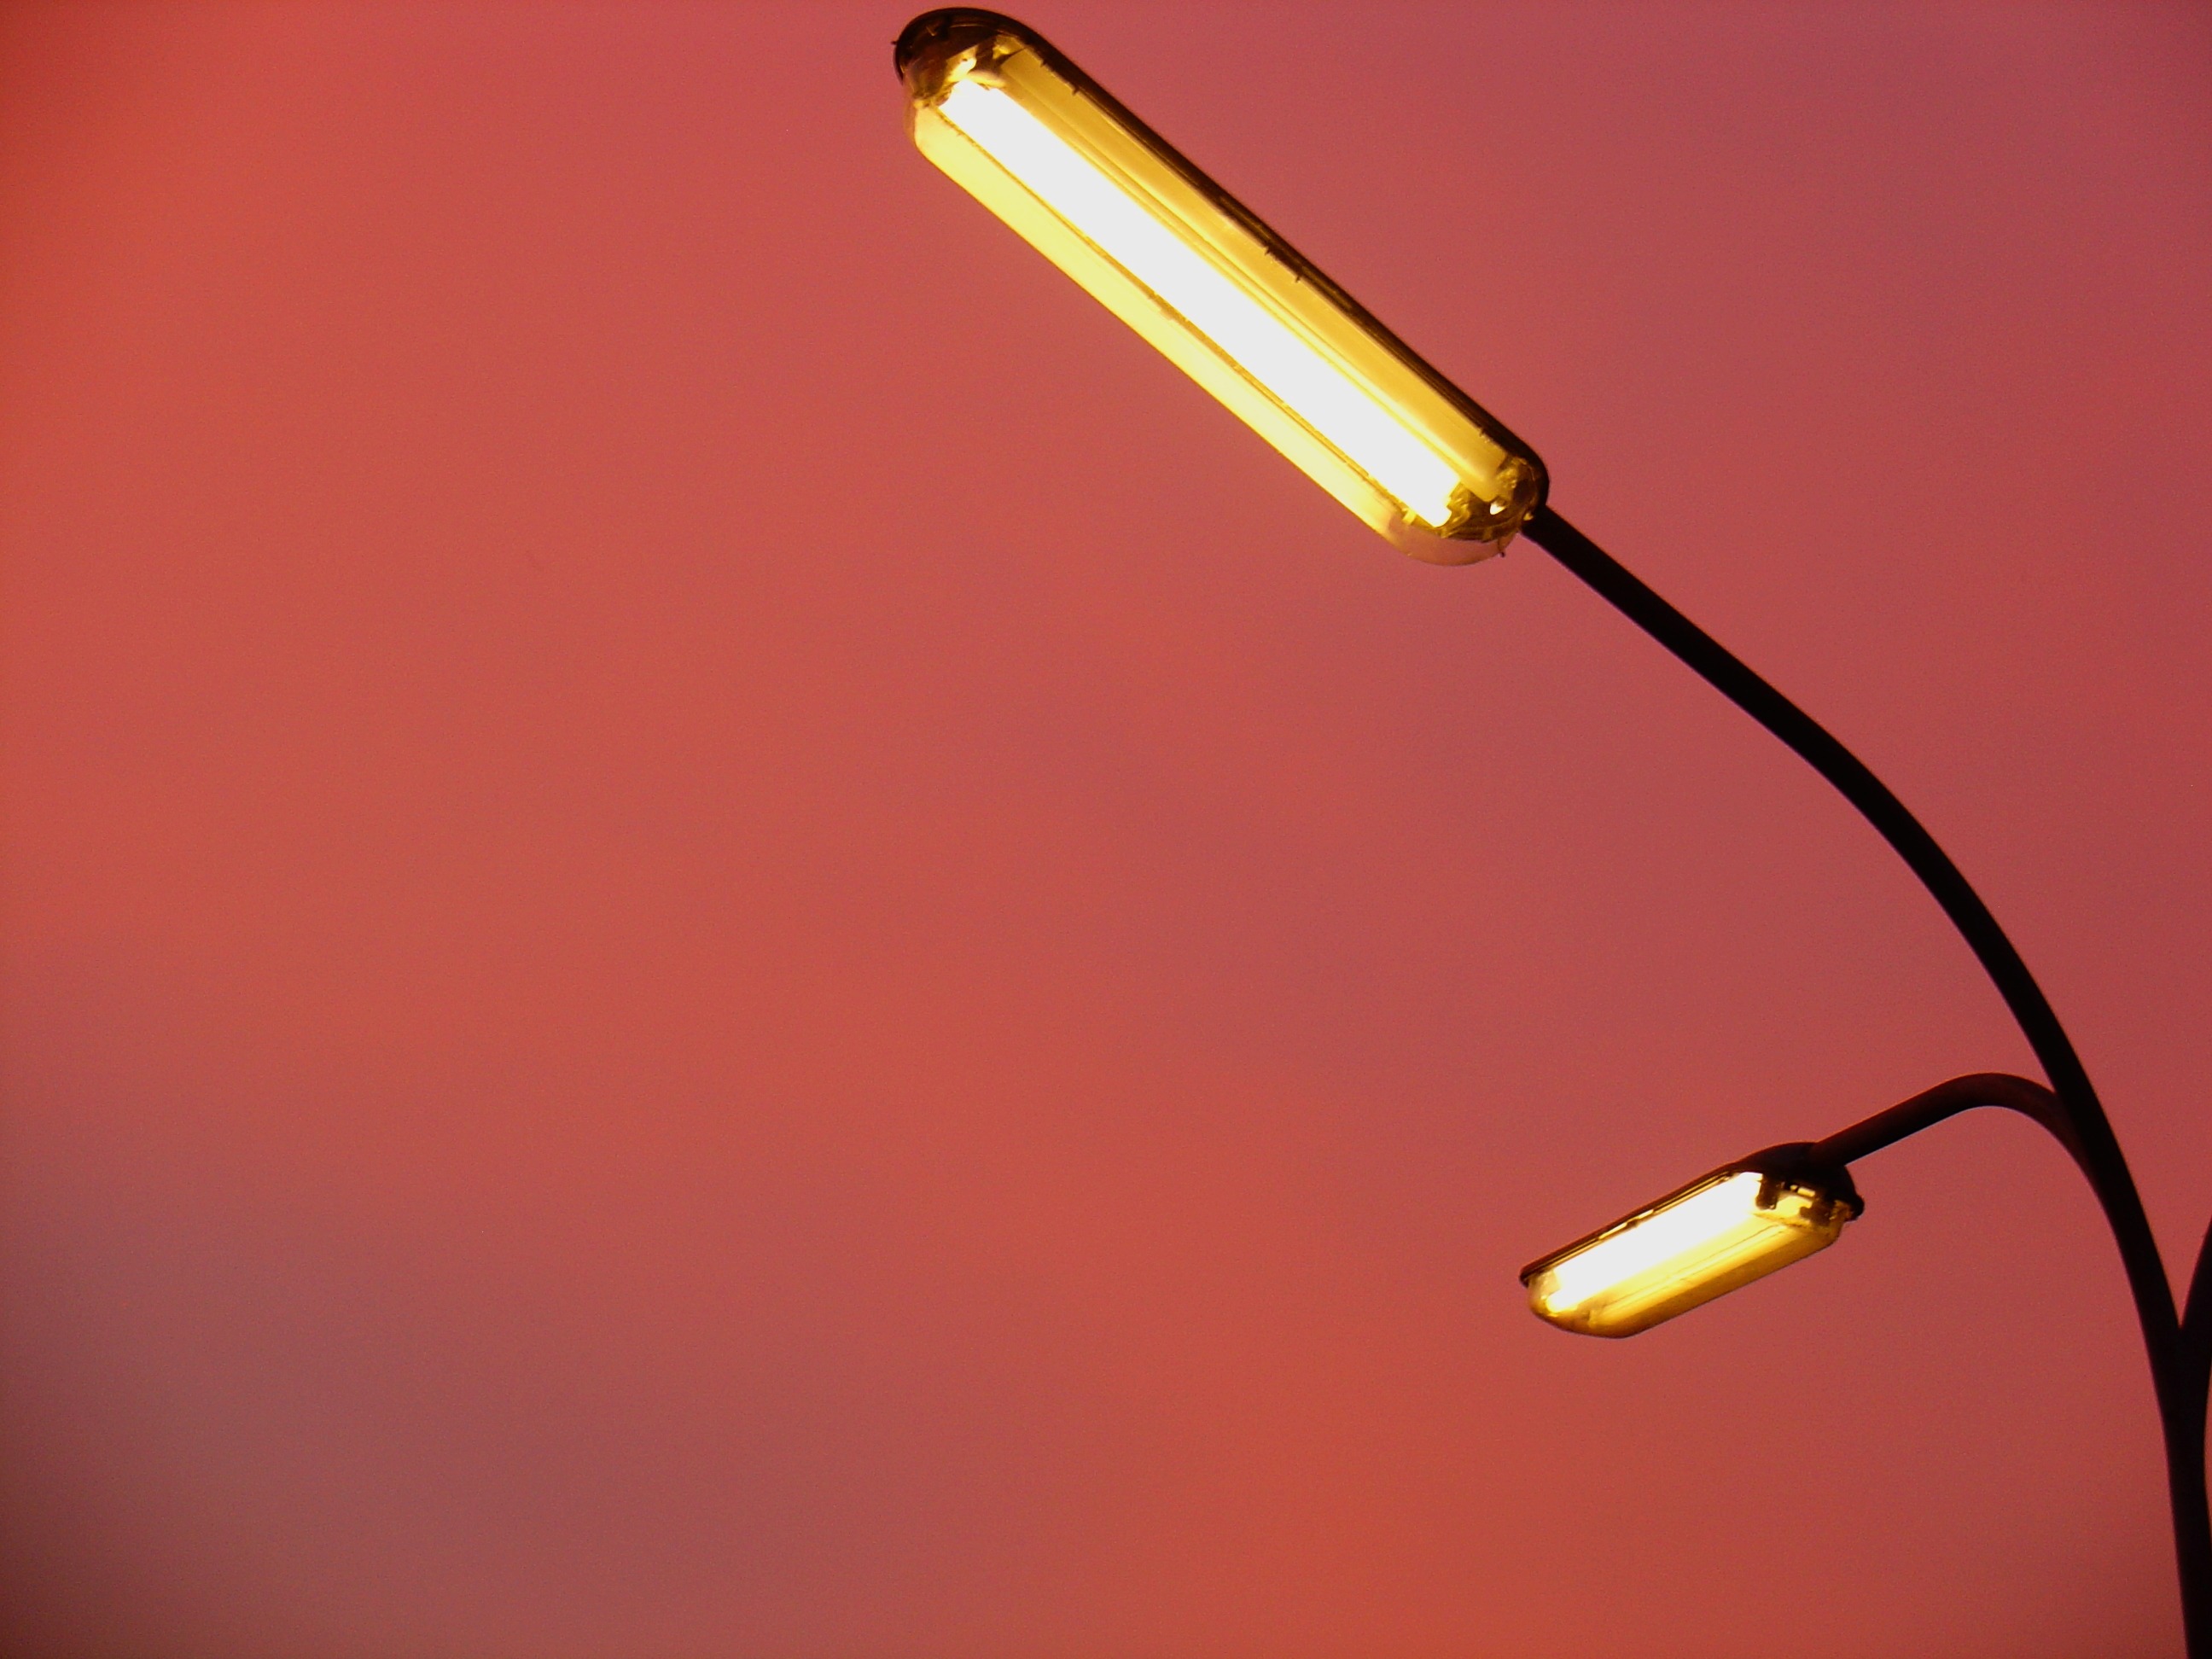
light, sky, sunrise, sunset, sunlight, dusk, lantern, red, romantic, street light, lamp, yellow, lighting, street lamp, clouds, light fixture, rays, dramatic, at dusk, incandescent light bulb